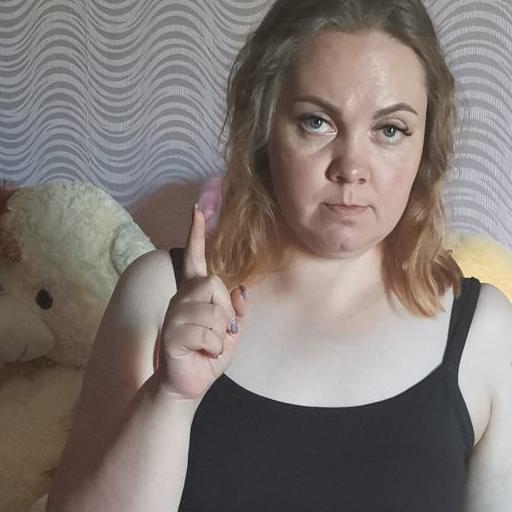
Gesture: one